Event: Nepal Earthquake
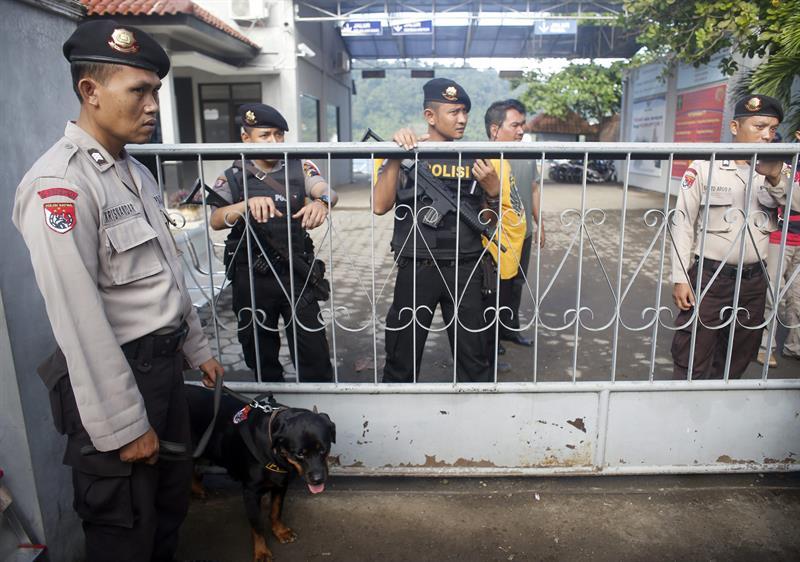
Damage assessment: no_damage